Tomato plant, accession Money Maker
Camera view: bottom (45 deg); turntable rotation: 270 degrees
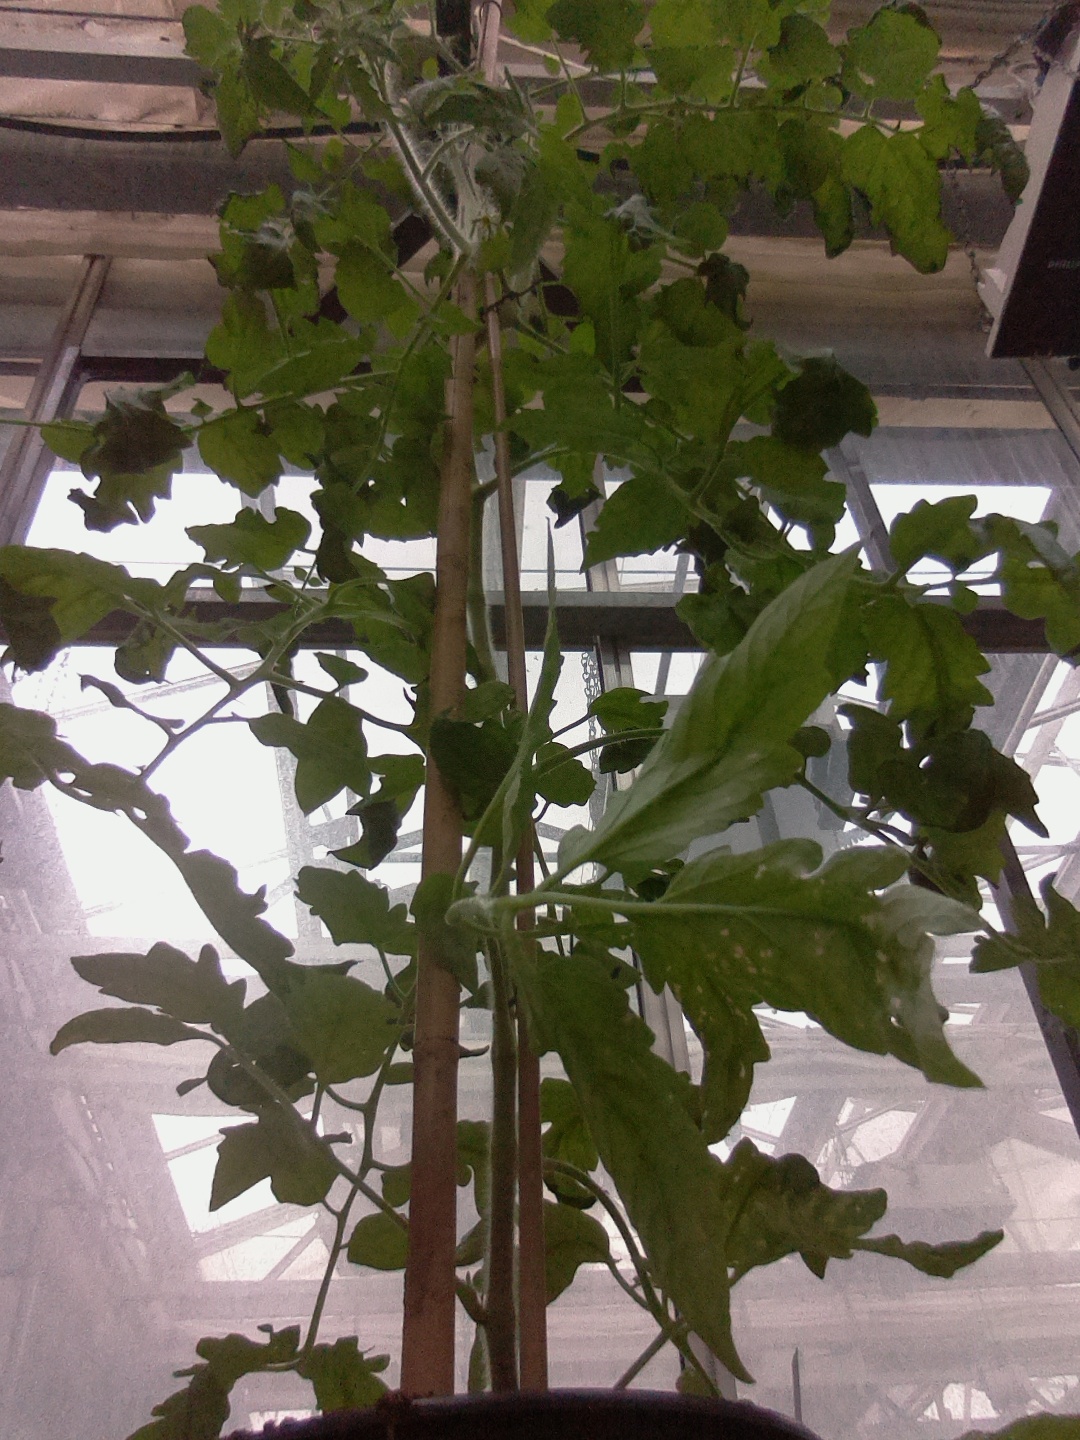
BBCH growth stage 65: Full flowering, 50%-60% of flowers open, first petals falling